Karel Kuttelwascher

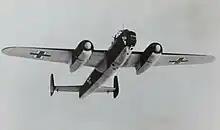
A Dornier Do 217 bomber. Between April and July 1942, Kuttelwascher shot down seven Do 217s and damaged another three.

In 1941 at a dance in Ruislip, Middlesex, Kuttelwascher met Beryl Ruby Thomas. They were married in 1942.